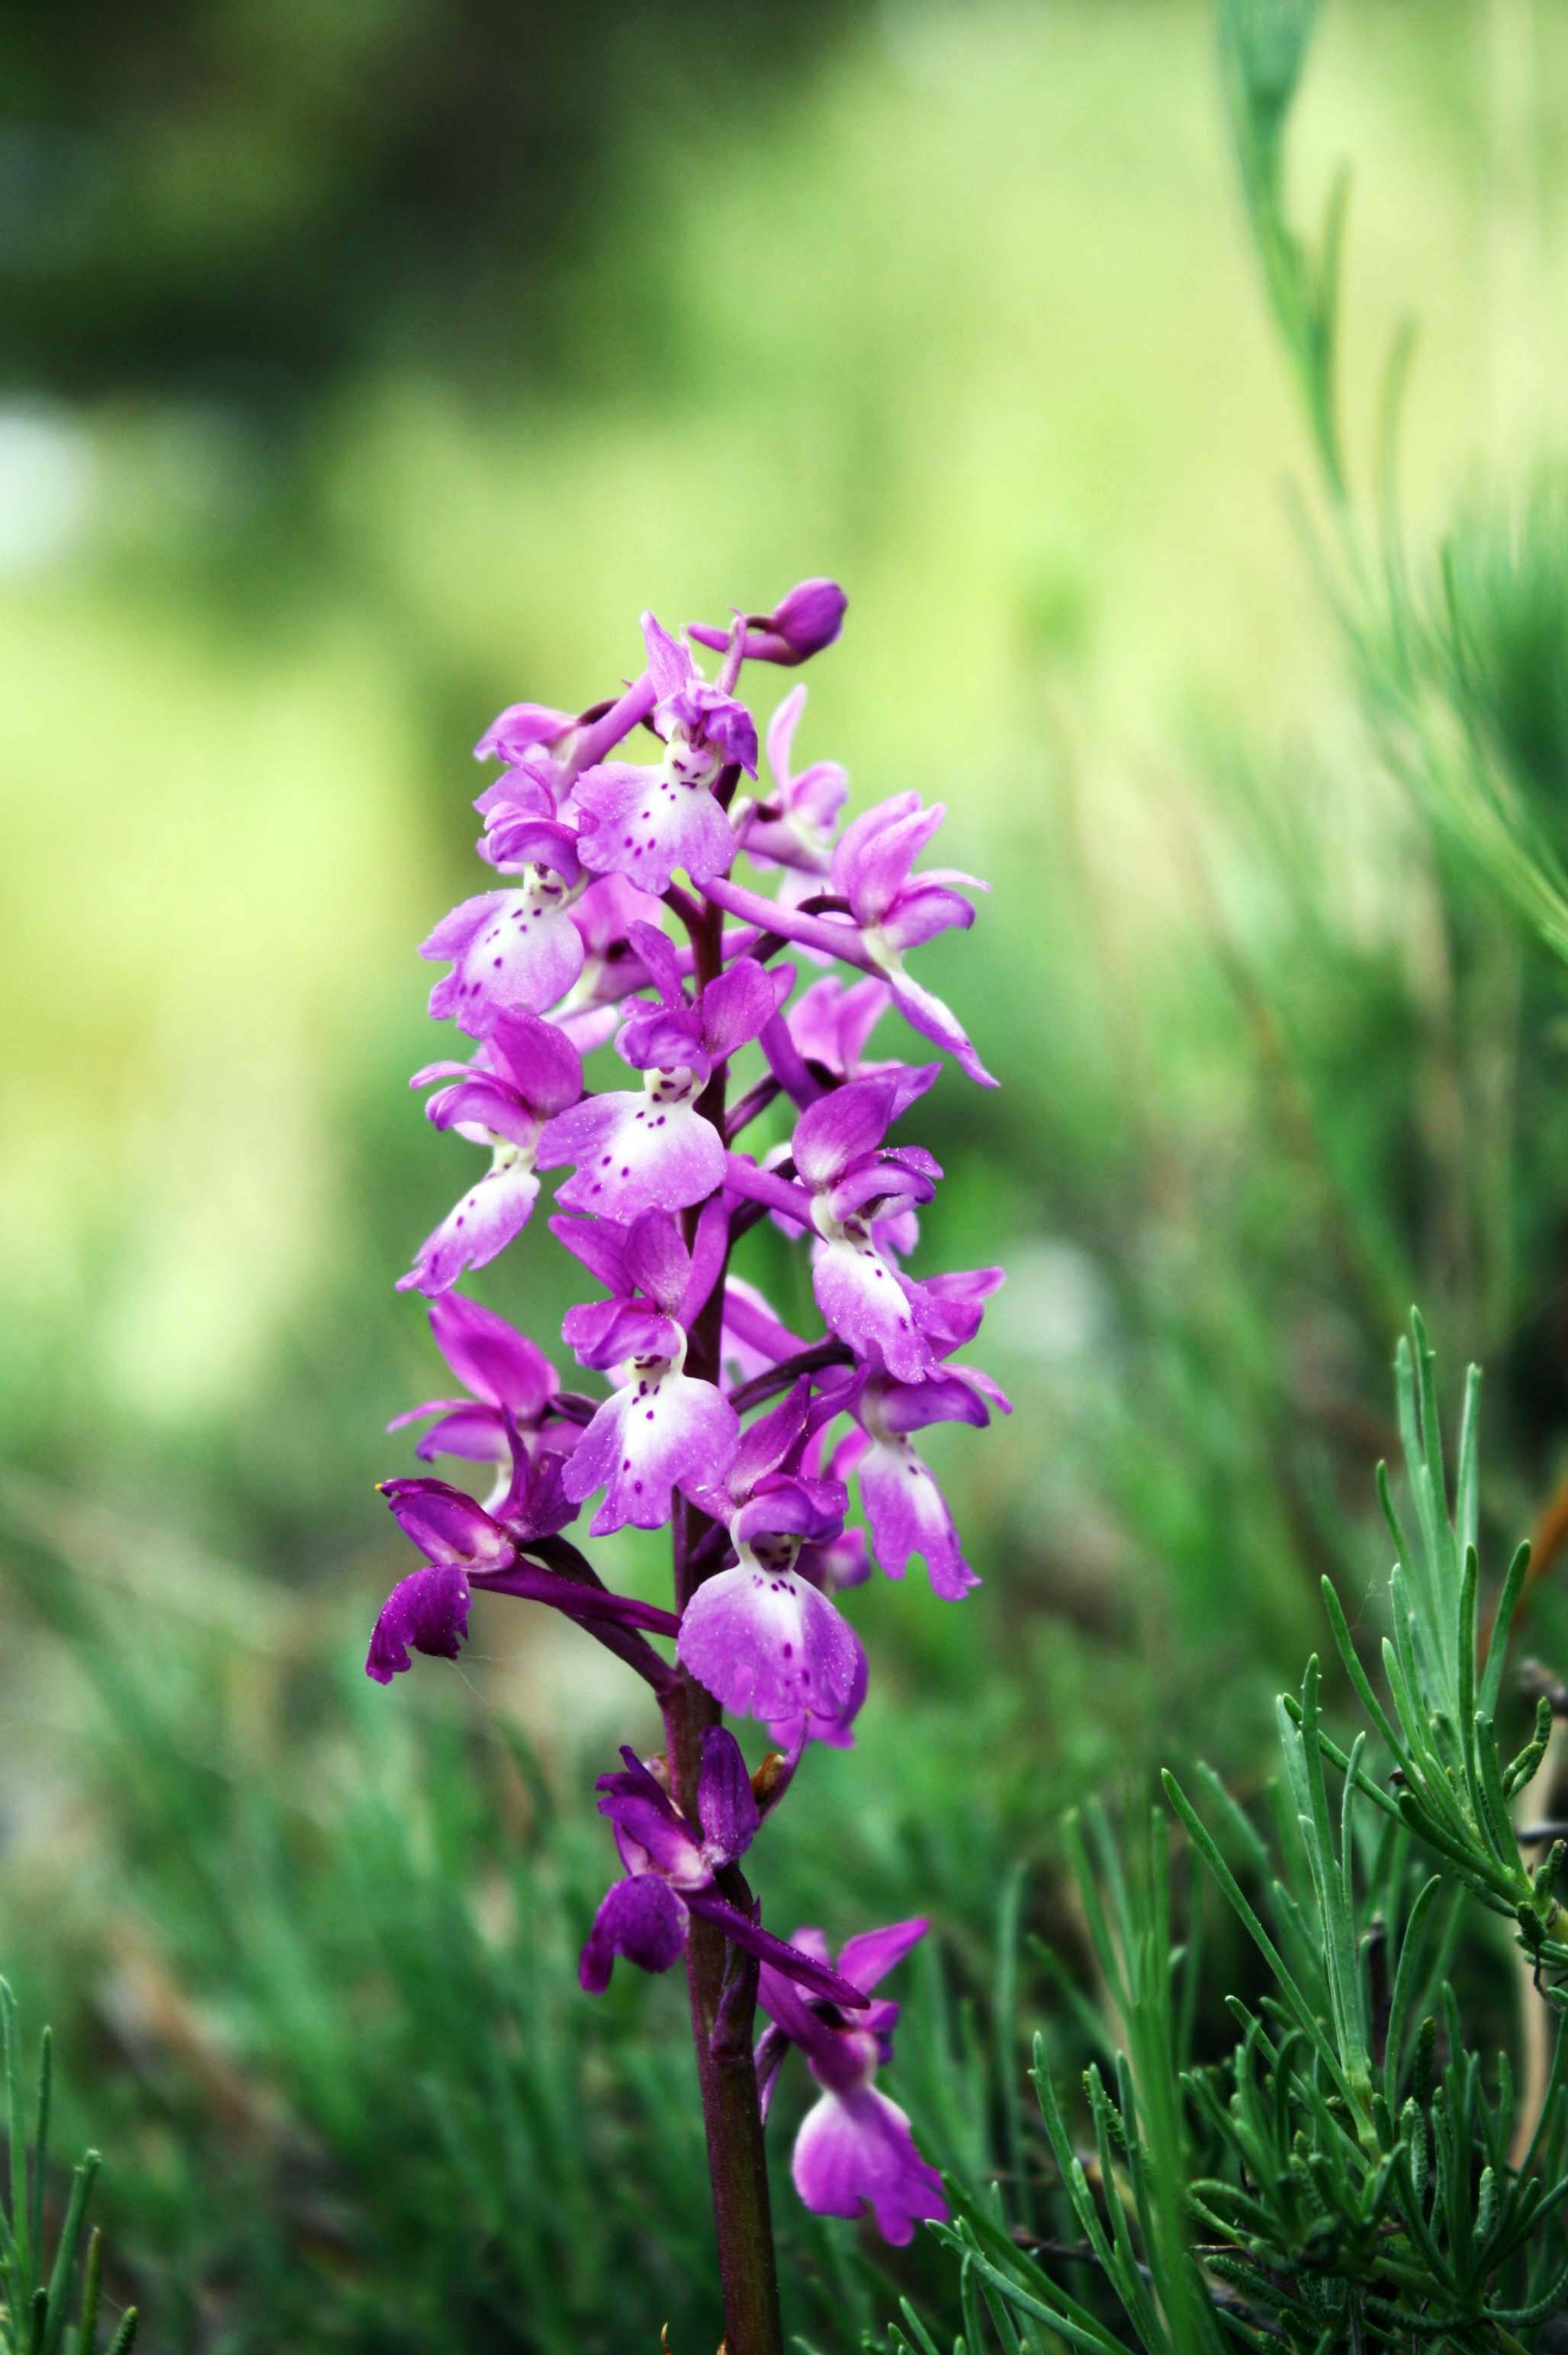
nature, plant, flower, botany, flora, wildflower, flowers, macro photography, flowering plant, andorra, land plant, dactylorhiza praetermissa, wild orchids